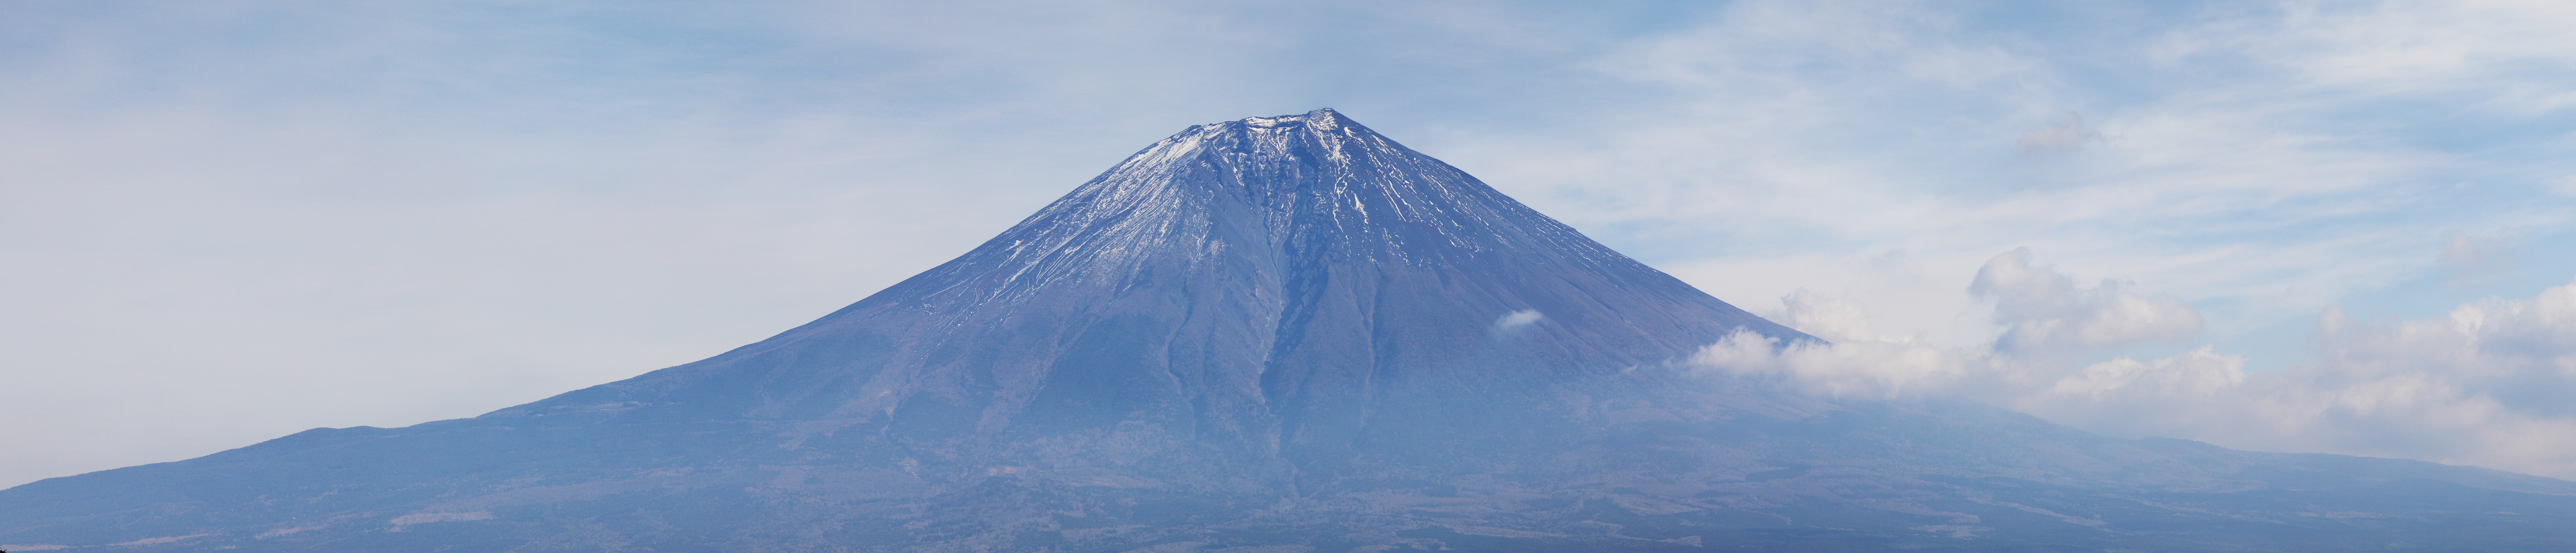
mountain, mountain range, panorama, ice, high, cool image, photomerge, 5d, hires, fuji, markii, pano, hi, res, resolution, stitch, landform, stratovolcano, geographical feature, mountainous landforms, volcanic landform